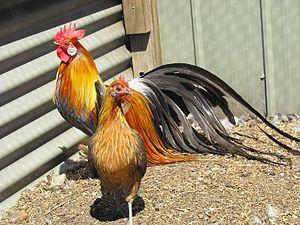
Cette liste des races de poules asiatiques n'est pas exhaustive. Elle recense essentiellement les races rencontrées en Europe.
La phoenix est une race allemande de poules à longue queue, créée à partir de sujets onagadori et de races modernes européennes. Il existe aussi une variété naine.